2023 Spanish Presidency of the Council of the European Union

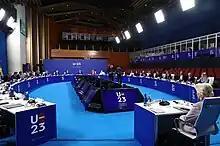
Informal meeting of the European Council. Granada, 6 October 2023.

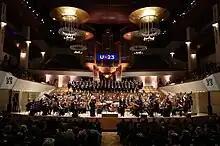
Closing concert of the 2023 Spanish Presidency.

The meeting of the College of Commissioners that traditionally inaugurates the rotating presidency took place at the Royal Collections Gallery in Madrid on 3 July 2023. The 3rd EU–CELAC summit took place in Brussels on 17–18 July. The 3rd European Political Community Summit between the members of the European Political Community took place in Granada on 5 October. An informal meeting of the European Council took place at the same venue in Granada the following day, on 6 October.